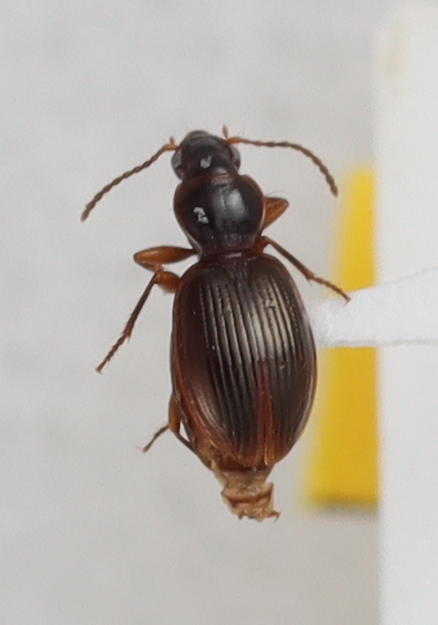
Scientific name: Mecyclothorax konanus
Plot: 17
Trap: S
Collected: 20190703